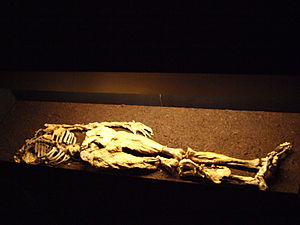
Liste over moselig / Liste / Tyskland
De bevarede dele af Dätgenmanden ipå udstilling.
Dette er en liste over moselig sorteret efter det land, hvor de er fundet. Moseligene er naturligt konserverede eller bevarede lig af mennesker og nogle dyr fundet i tørvemoser. De fleste fund af moselig er gjort i nordeuropæiske lande som Danmark, Tyskland, Holland, Storbritannien og Irland. Forlydender om moselig begyndte at opstå i 1700-tallet. i 1965 katalogiserede den tyske videnskabsmand Alfred Dieck mere end 1.850 moselig, men senere studier afslørede, at store dele af Diecks arbejde var fejlbehæftet. Gennem tiderne er hundreder af moselig fundet og undersøgt. Af dem er kun omkring 45 intakte i dag.